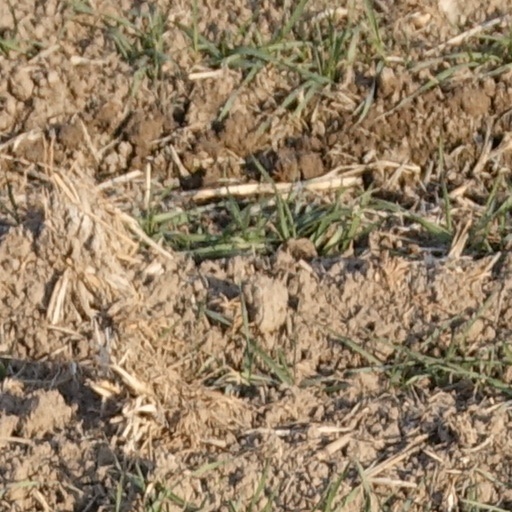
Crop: wheat